Alif Satar

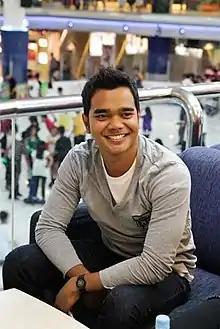
Alif Satar in 2010

Muhammad Alif bin Mohd Satar (Jawi: اليف ساتر; born September 19, 1990) is a Malaysian singer, actor and television host.